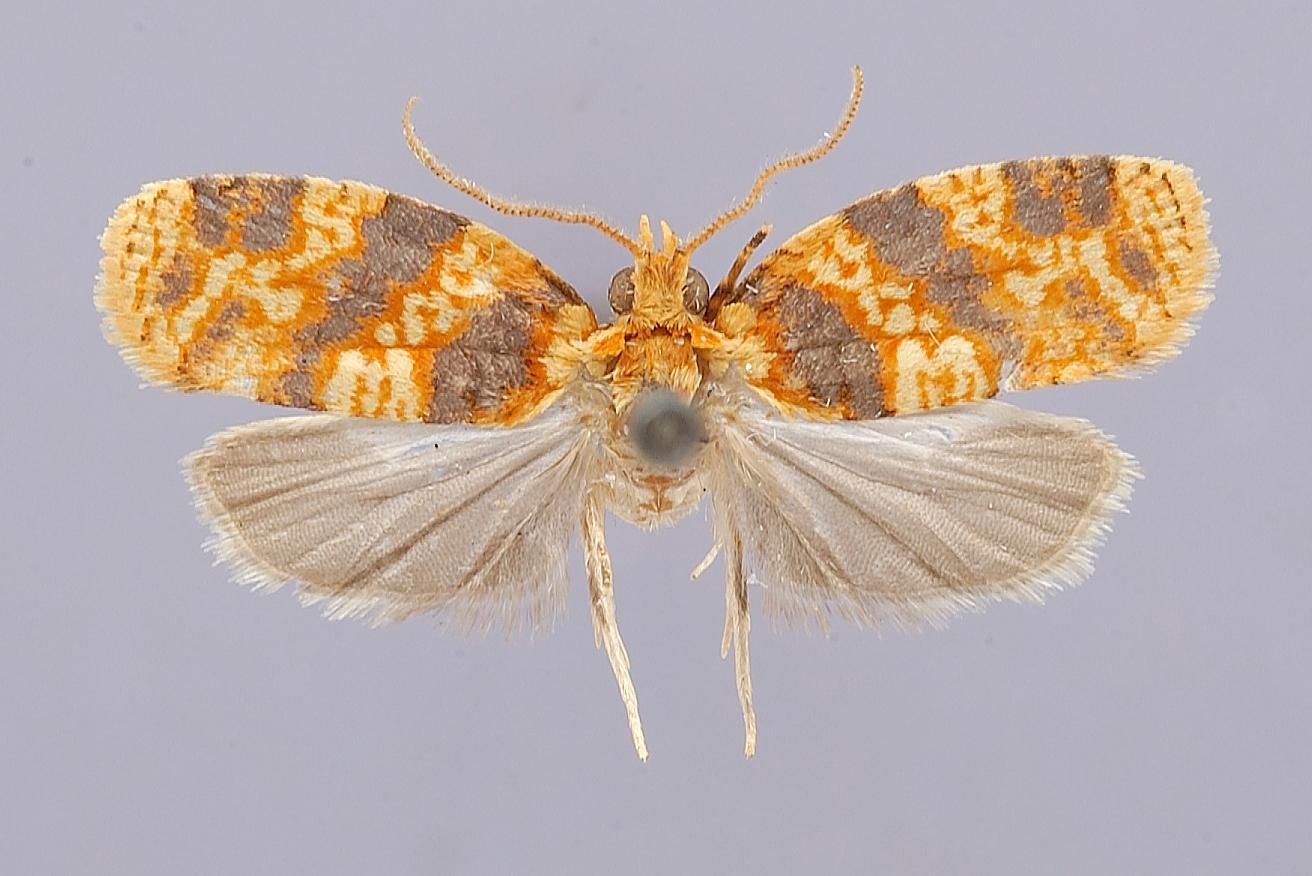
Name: Adoxophyes poecilogramma
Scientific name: Adoxophyes poecilogramma Clarke, 1976
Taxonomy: Animalia, Arthropoda, Insecta, Lepidoptera, Tortricidae
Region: J. Clarke
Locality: Hill 1010, [Not Stated], Kosrae, Micronesia, Federated States of
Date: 13 Apr 1953